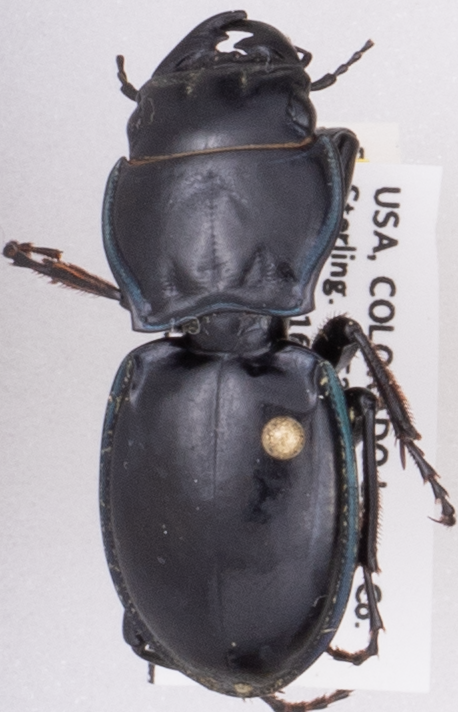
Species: Pasimachus elongatus
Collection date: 2022-07-27
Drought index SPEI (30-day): -0.258
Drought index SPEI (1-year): -1.85
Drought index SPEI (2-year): -1.69